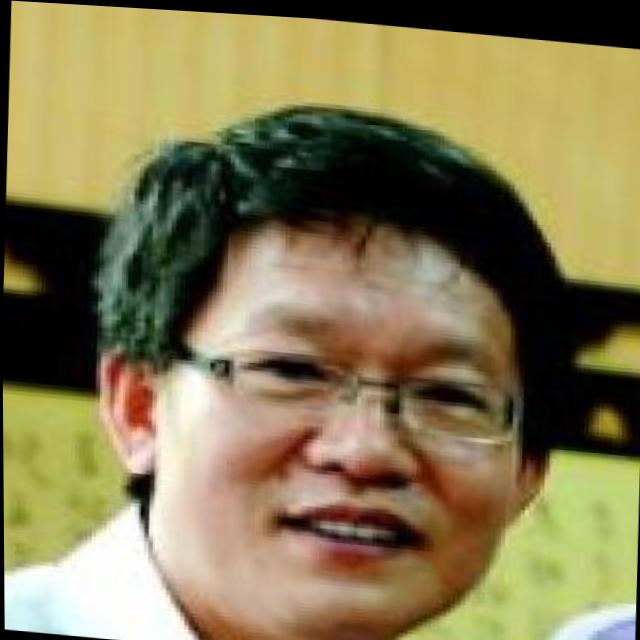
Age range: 45-64